John Cummins (Canadian politician)

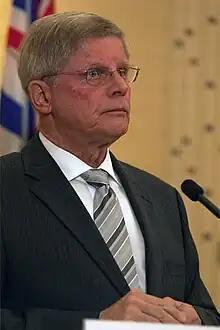
Cummins in 2011

John Martin Cummins (March 12, 1942 – March 2, 2025) was a Canadian politician. He was the leader of the British Columbia Conservative Party from 2011 until resigning after the 2013 election.